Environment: real
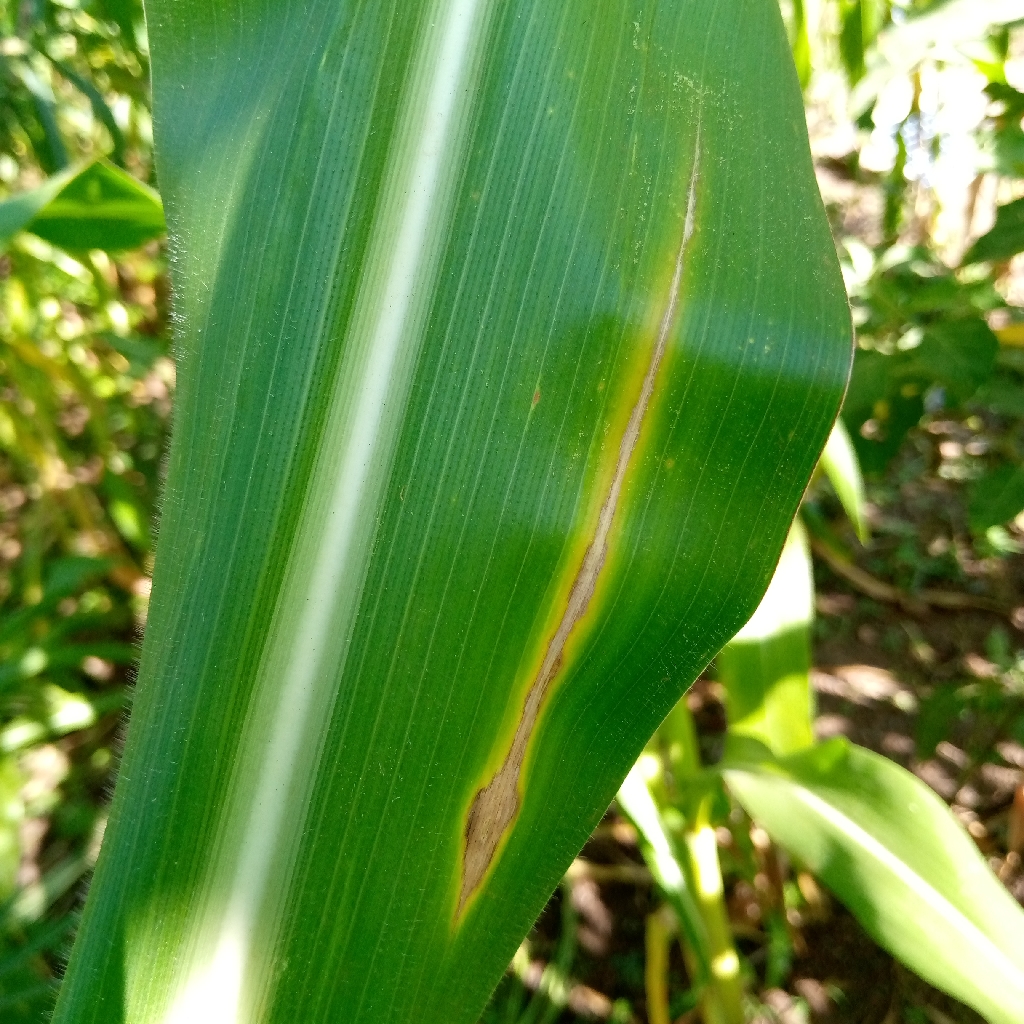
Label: northern_corn_leaf_blight